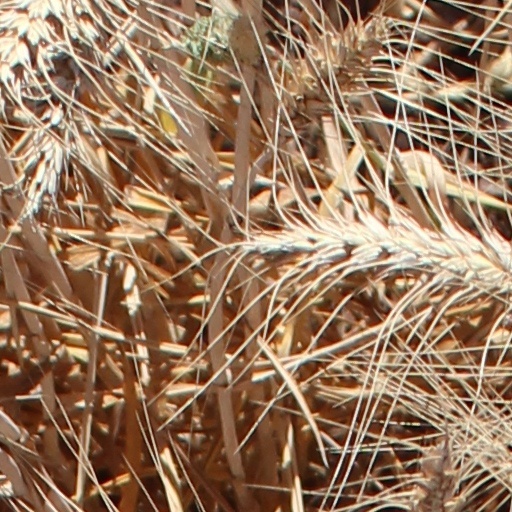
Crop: wheat